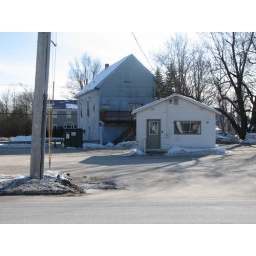
The blue building in the background is condemned and the little buidling in front is uninhabitable.